David Gilmour

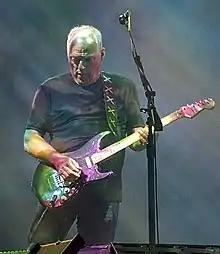
Gilmour performing in Munich, 2006

In the 1970s, Gilmour received a copy of a demo tape by the teenage songwriter Kate Bush from Ricky Hopper, a mutual friend of both families. Impressed, Gilmour paid for Bush, then 16, to record three professional demo tracks to present to record labels. The tape was produced by Gilmour's friend Andrew Powell, who went on to produce Bush's first two studio albums, and the sound engineer Geoff Emerick. Gilmour arranged for EMI executive Terry Slater to hear the tape, and he signed her. Gilmour is credited as the executive producer on two tracks on Bush's debut studio album, "The Kick Inside" (1978), including her second single "The Man with the Child in His Eyes". He performed backing vocals on "Pull Out the Pin" on her fourth studio album, "The Dreaming" (1982), and played guitar on "Love and Anger" and "Rocket's Tail" on her sixth, "The Sensual World" (1989). In 1975, Gilmour played on Roy Harper's album "HQ" (1975).